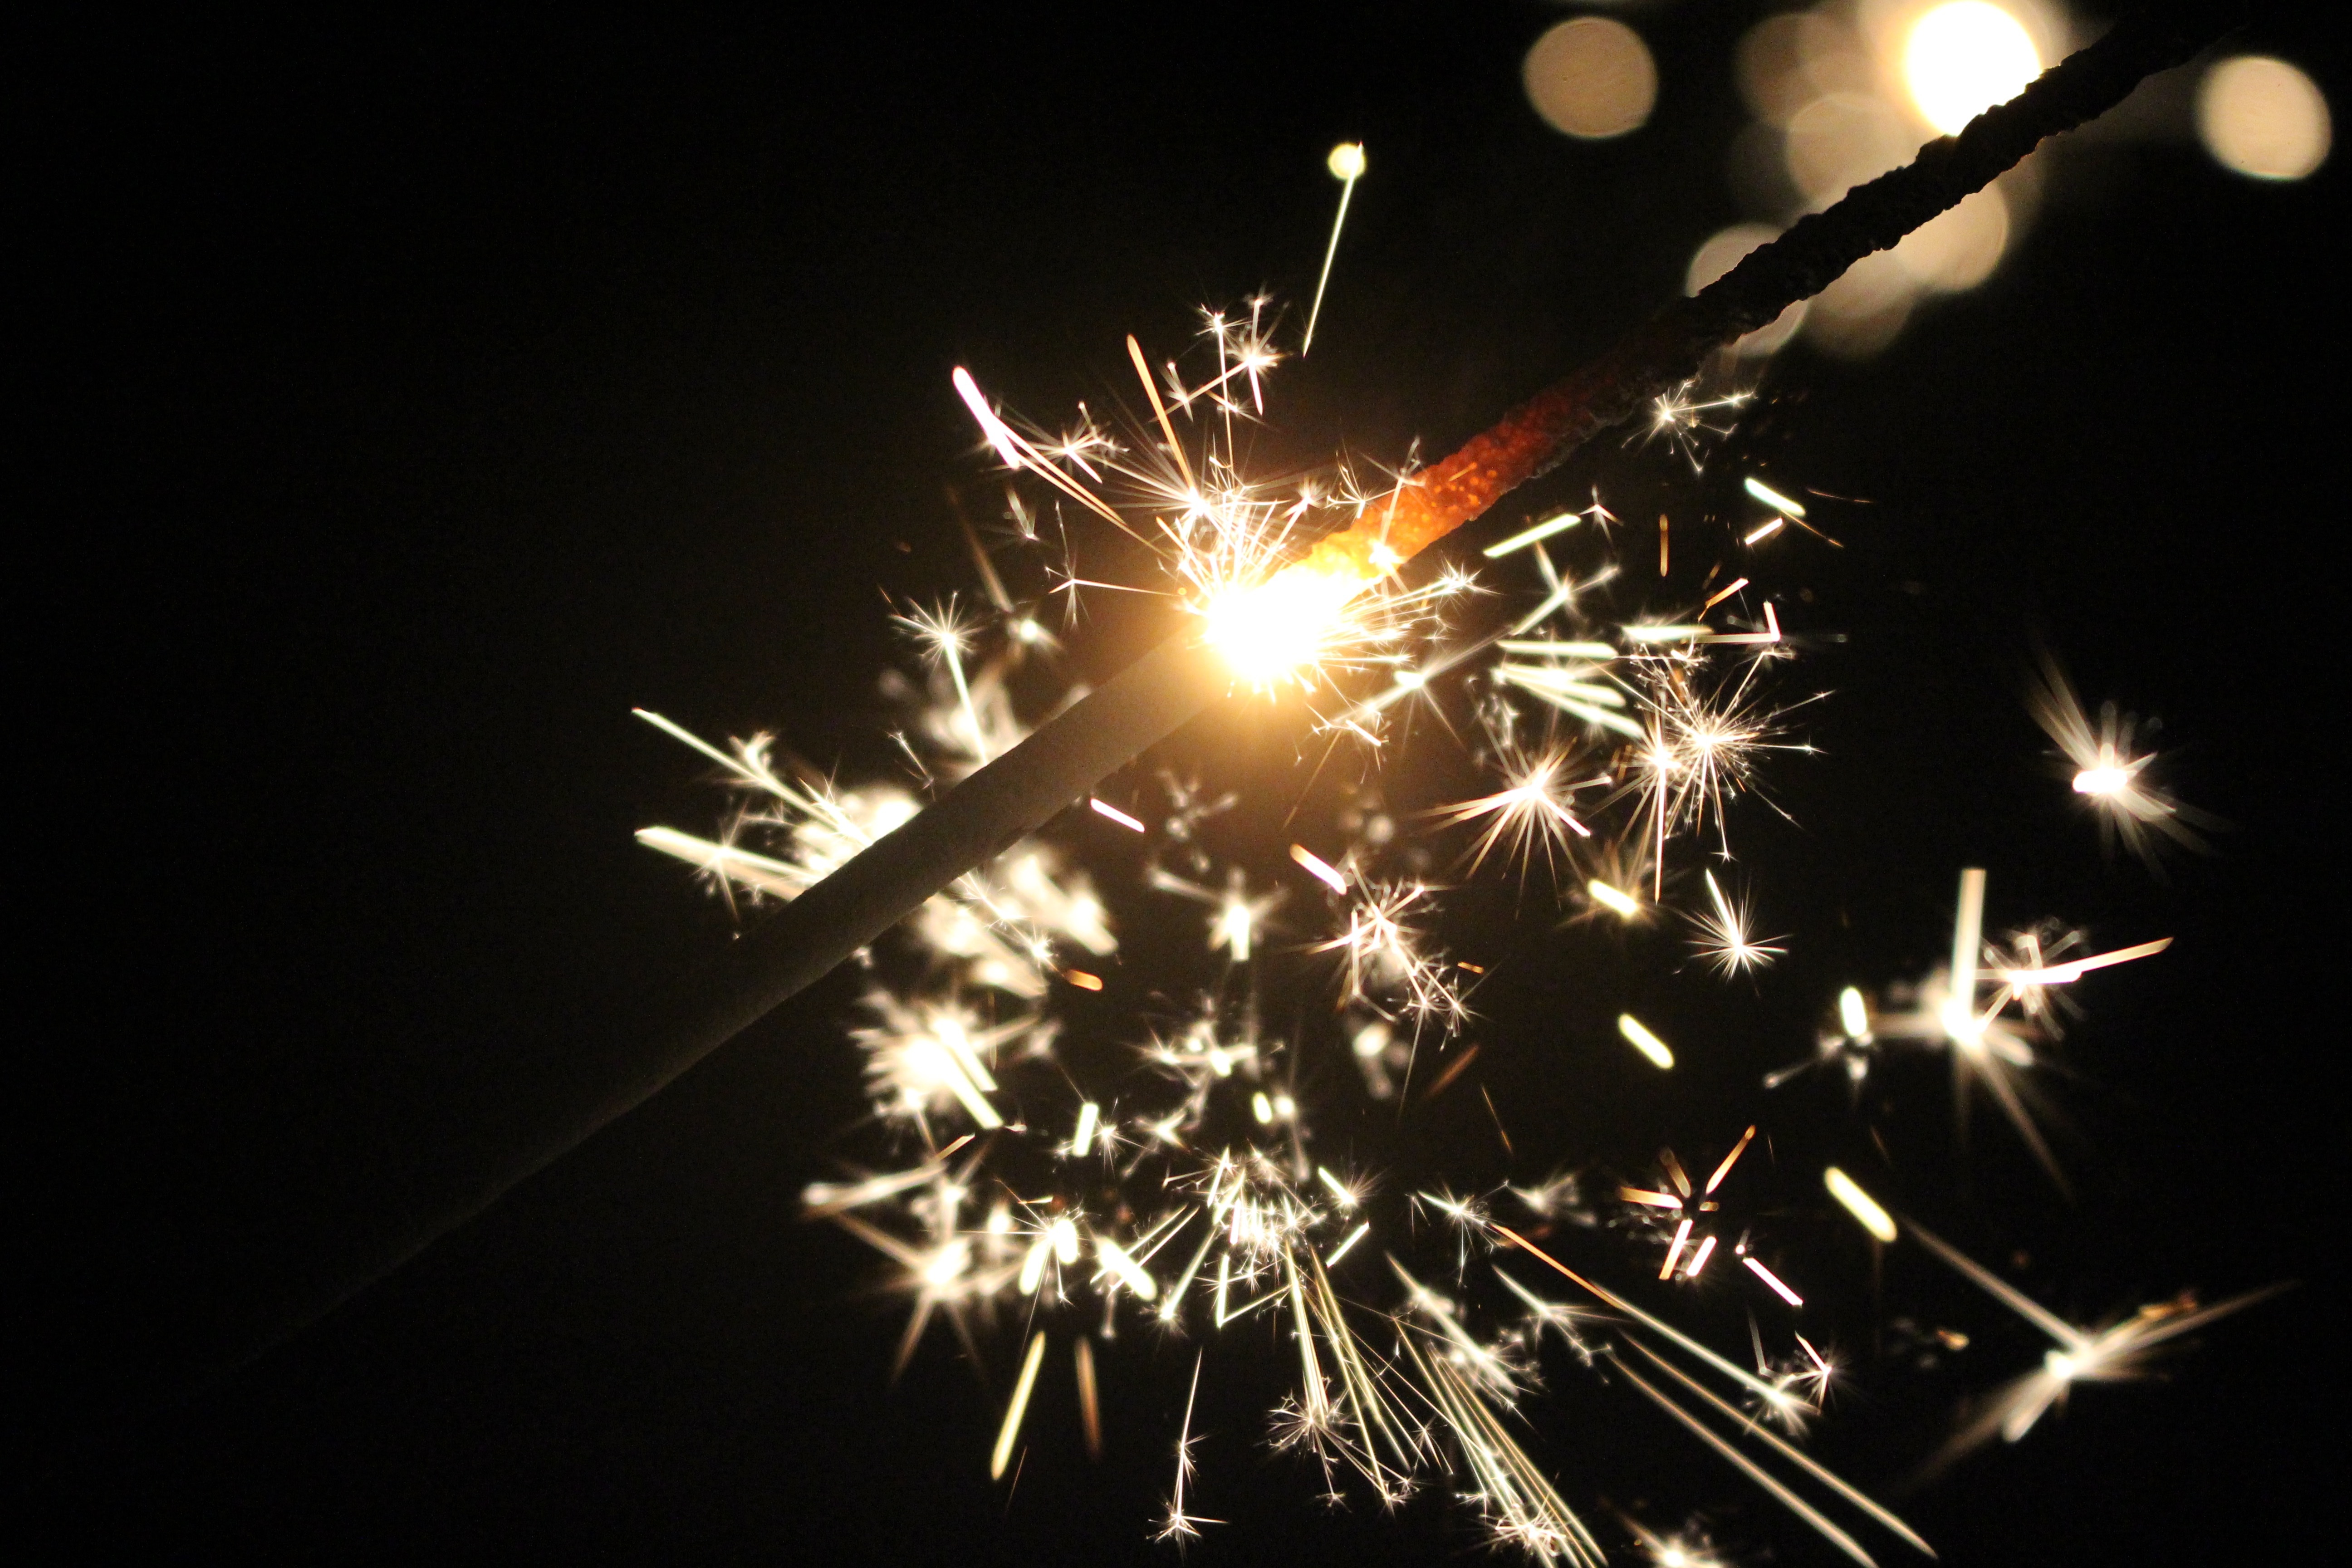
light, night, flower, sparkler, firework, spark, sparkle, fireworks